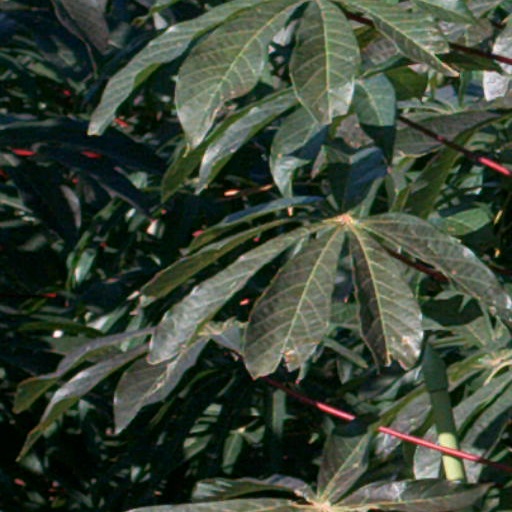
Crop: cassava